Rose Kennedy

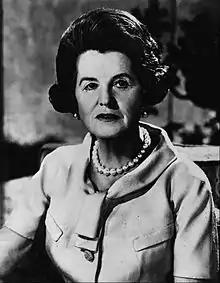
Kennedy in 1967

Rose Elizabeth Fitzgerald Kennedy (July 22, 1890 – January 22, 1995) was an American philanthropist, socialite, and matriarch of the Kennedy family. She was deeply embedded in the "lace curtain" Irish-American community in Boston. Her father, John F. Fitzgerald, served in the Massachusetts State Senate (1892–1894), in the U.S. House of Representatives (1895–1901, 1919), and as Mayor of Boston (1906–1908, 1910–1914). Her husband, Joseph P. Kennedy Sr., chaired the U.S. Securities and Exchange Commission (1934–1935) and the U.S. Maritime Commission (1937–1938), and served as United States Ambassador to the United Kingdom (1938–1940). Their nine children included United States President John F. Kennedy, U.S. Senator Robert F. Kennedy of New York, U.S. Senator Ted Kennedy of Massachusetts, Special Olympics founder Eunice Kennedy Shriver, and U.S. Ambassador to Ireland Jean Kennedy Smith. In 1951, Rose Kennedy was ennobled by Pope Pius XII, becoming the sixth American woman to be granted the rank of Papal countess.